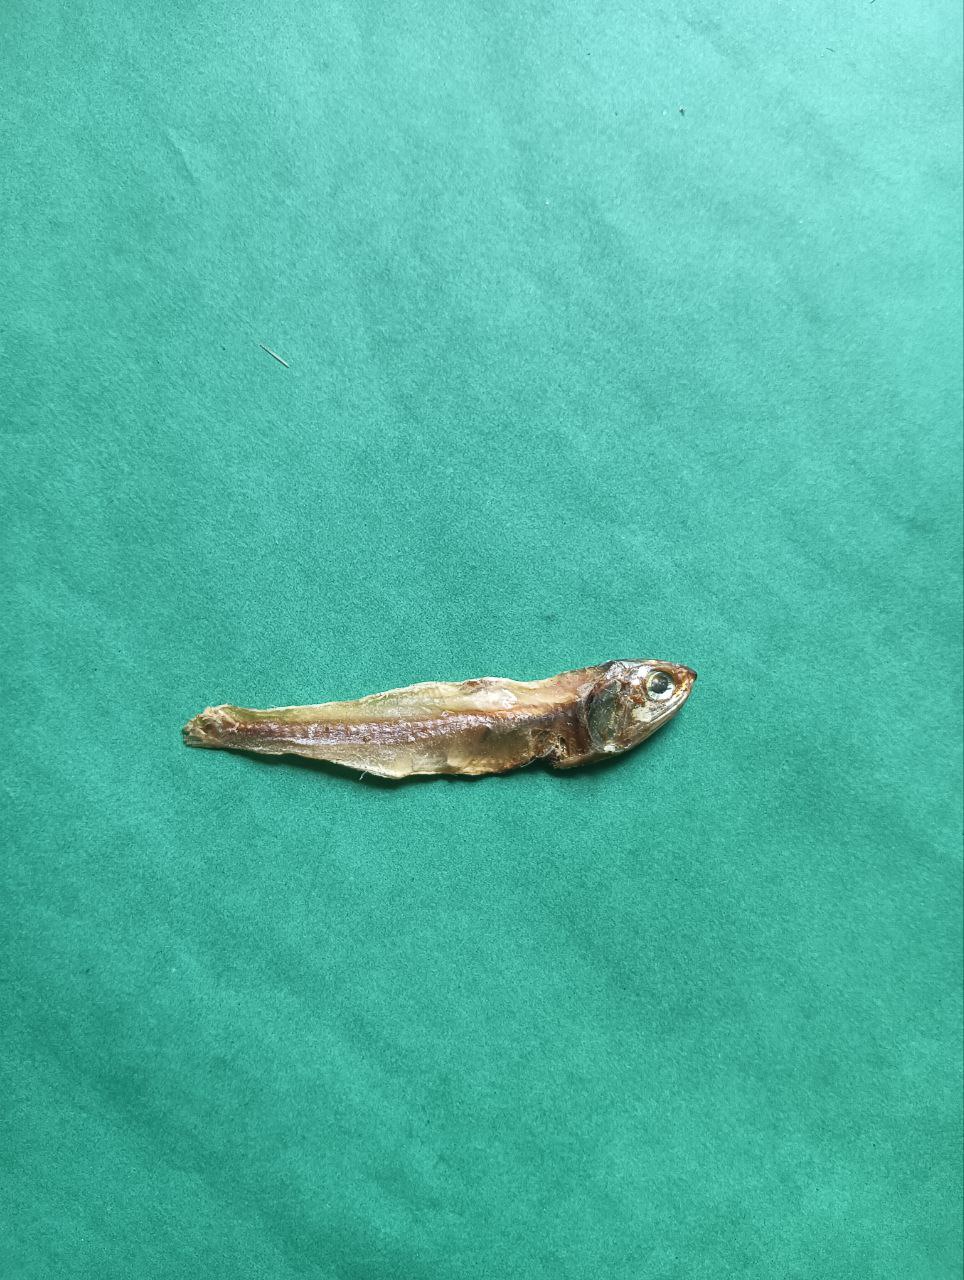
Species: narkeli